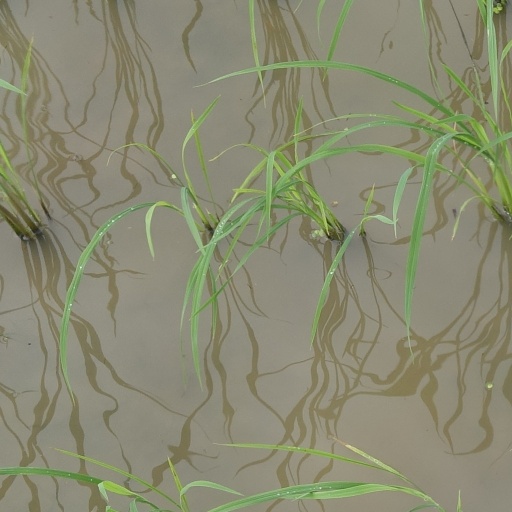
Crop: rice